Bonzo Dog Doo-Dah Band

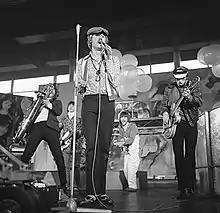
The band appearing in June 1968 on "Fenklup" (Dutch television)

The Bonzo Dog Doo-Dah Band (also known as the Bonzo Dog Band or the Bonzos) was created by a group of British art-school students in the 1960s. Combining elements of music hall, trad jazz and psychedelia with surreal humour and avant-garde art, the Bonzos came to public attention through appearances in the Beatles' 1967 film "Magical Mystery Tour" and the 1968 ITV comedy show "Do Not Adjust Your Set."